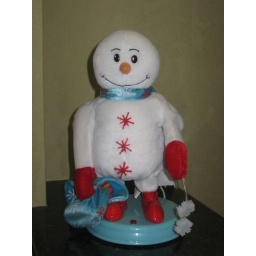
he sits by the front desk and the soldiers come press the button and he sings, lifts his hat and swings the snow flakes around!